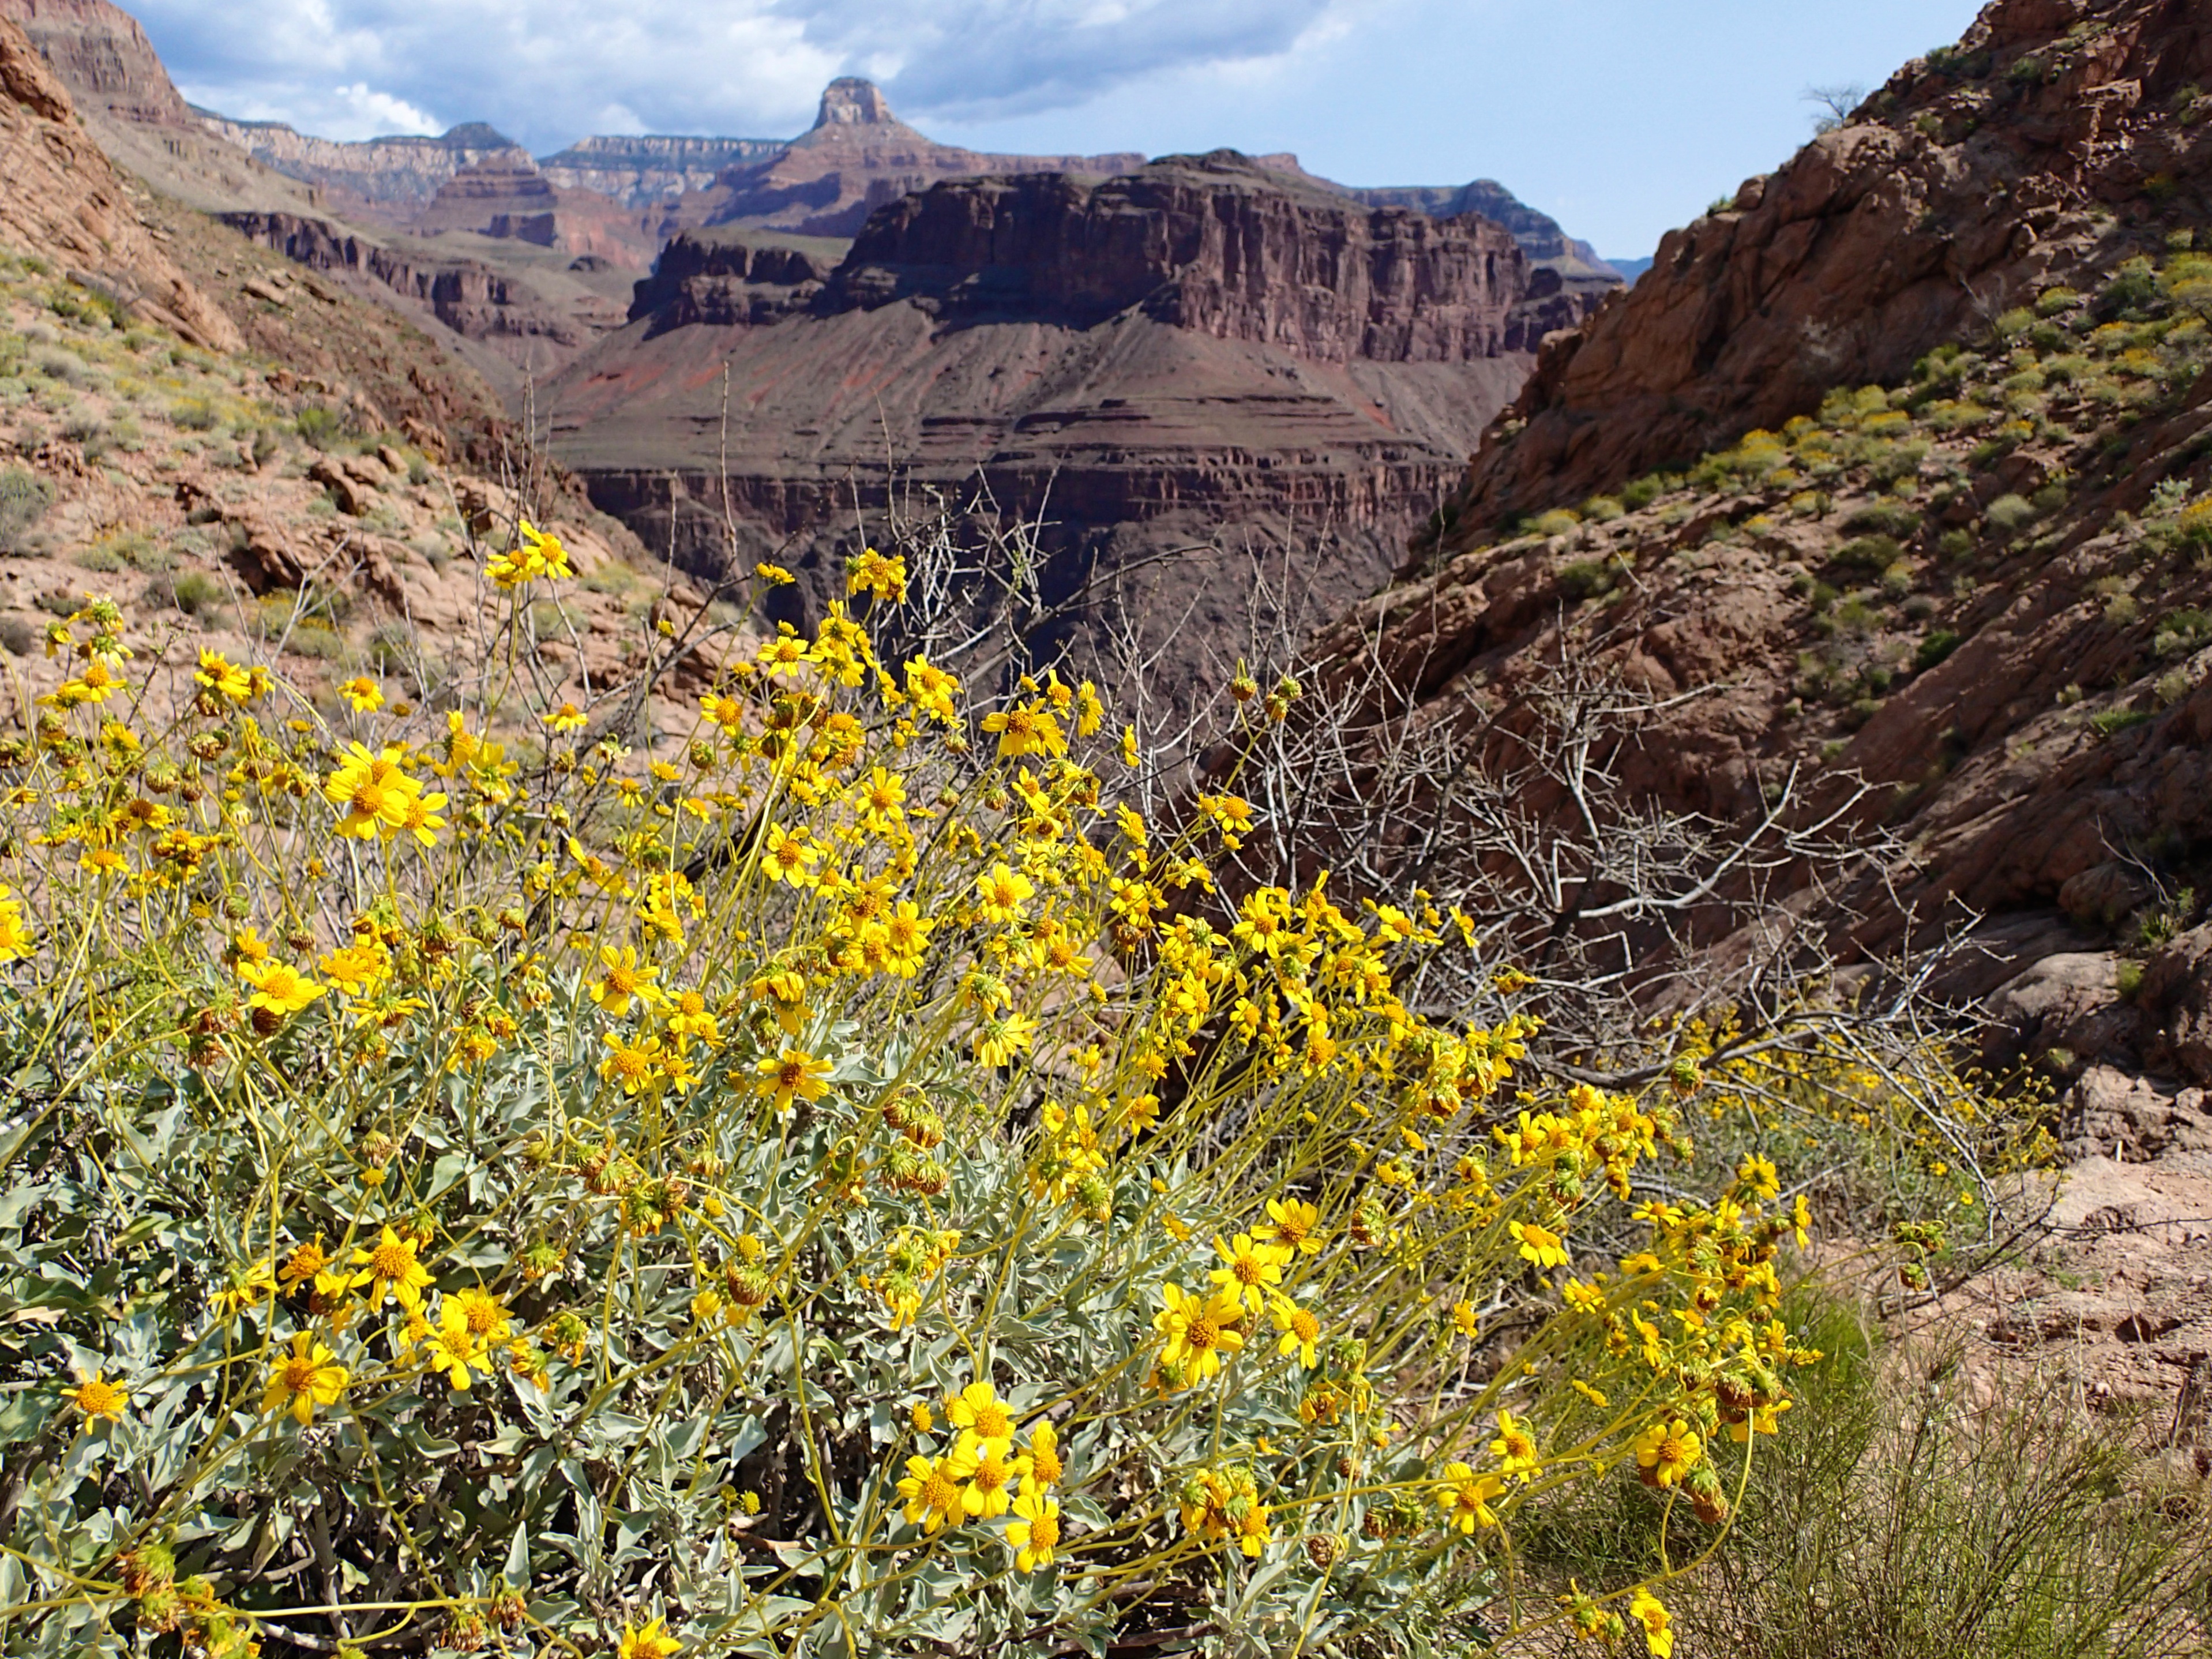
wilderness, mountain, plant, trail, meadow, prairie, flower, valley, flora, ridge, wildflower, vegetation, plateau, grandcanyon, ecosystem, landform, geographical feature